Steel Frontier

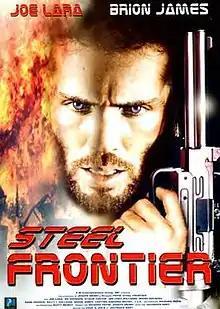
Theatrical release poster

Steel Frontier is a 1995 post-apocalyptic science fiction Western film directed by Jacobsen Hart and Paul G. Volk and starring Joe Lara, Bo Svenson, Stacie Foster, Brion James, Kane Hodder, James C. Victor, Billy L. Sullivan, Robert O'Reilly, Brian Huckeba, and Adolfo Quinones.